152 mm SpGH DANA

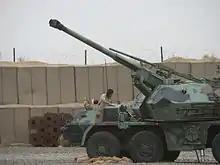
Polish artillery supporting Polish, U.S. and Afghan forces in Afghanistan

Used by Georgia against Russia during the Russo-Georgian War. Two Georgian DANAs were destroyed and three or four captured in 2008.